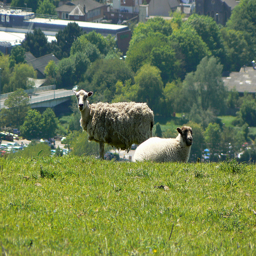
Two sheep on a grass covered hill with a town in the back round.
Two lambs grazing in the pasture of green
A pair of sheep are standing on a small in the meadow.
Pair of sheep stand on the downward slope of a grassy hill.
two sheep on a field of grass overlooking trees in the background